São Domingos, Cape Verde (municipality)

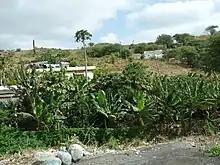
Plantations in São Domingos

The two major settlements in the concelho are São Domingos and Praia Baixo, São Domingos (population about 3,000) being the largest settlement in the area. Smaller settlements in the area include Água do Gato, Achada Banana and Rui Vaz, which is situated on the edge of a 1 km high cliff overlooking Ribeirão Galinha. While Rui Vaz and Praia Baixo are the main tourist draws in the area, tourism does not constitute a major factor in the region’s overwhelmingly agrarian economy.